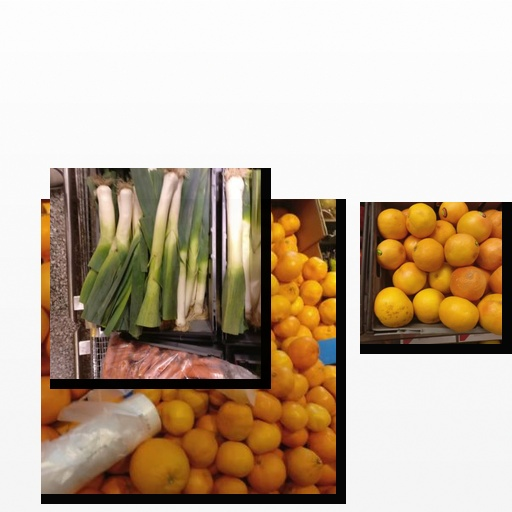
Food items: red_grapefruit, leek, satsuma